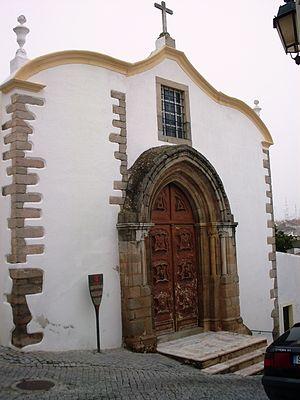
Cet article recense les monuments nationaux du district de Portalegre, au Portugal.